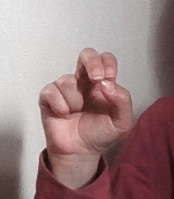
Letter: gaaf